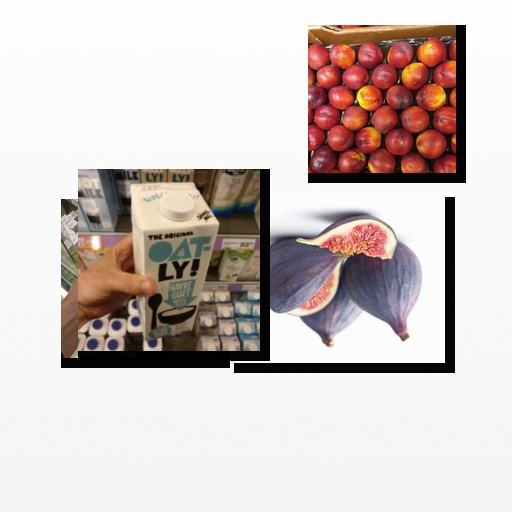
Food items: fig, oat_yogurt, nectarine, orange_juice